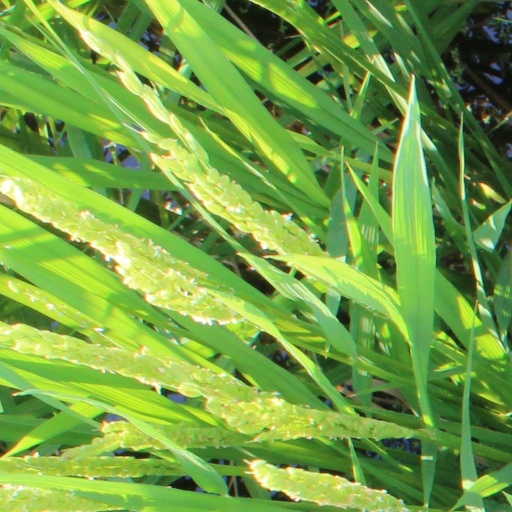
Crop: rice